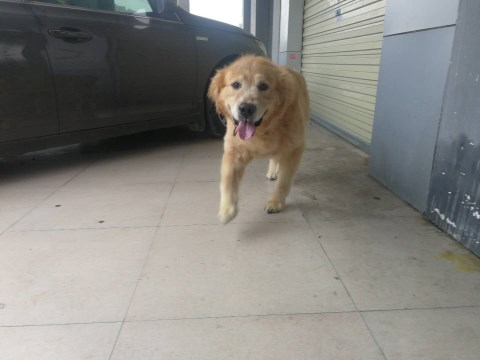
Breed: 5355-n000126-golden_retriever